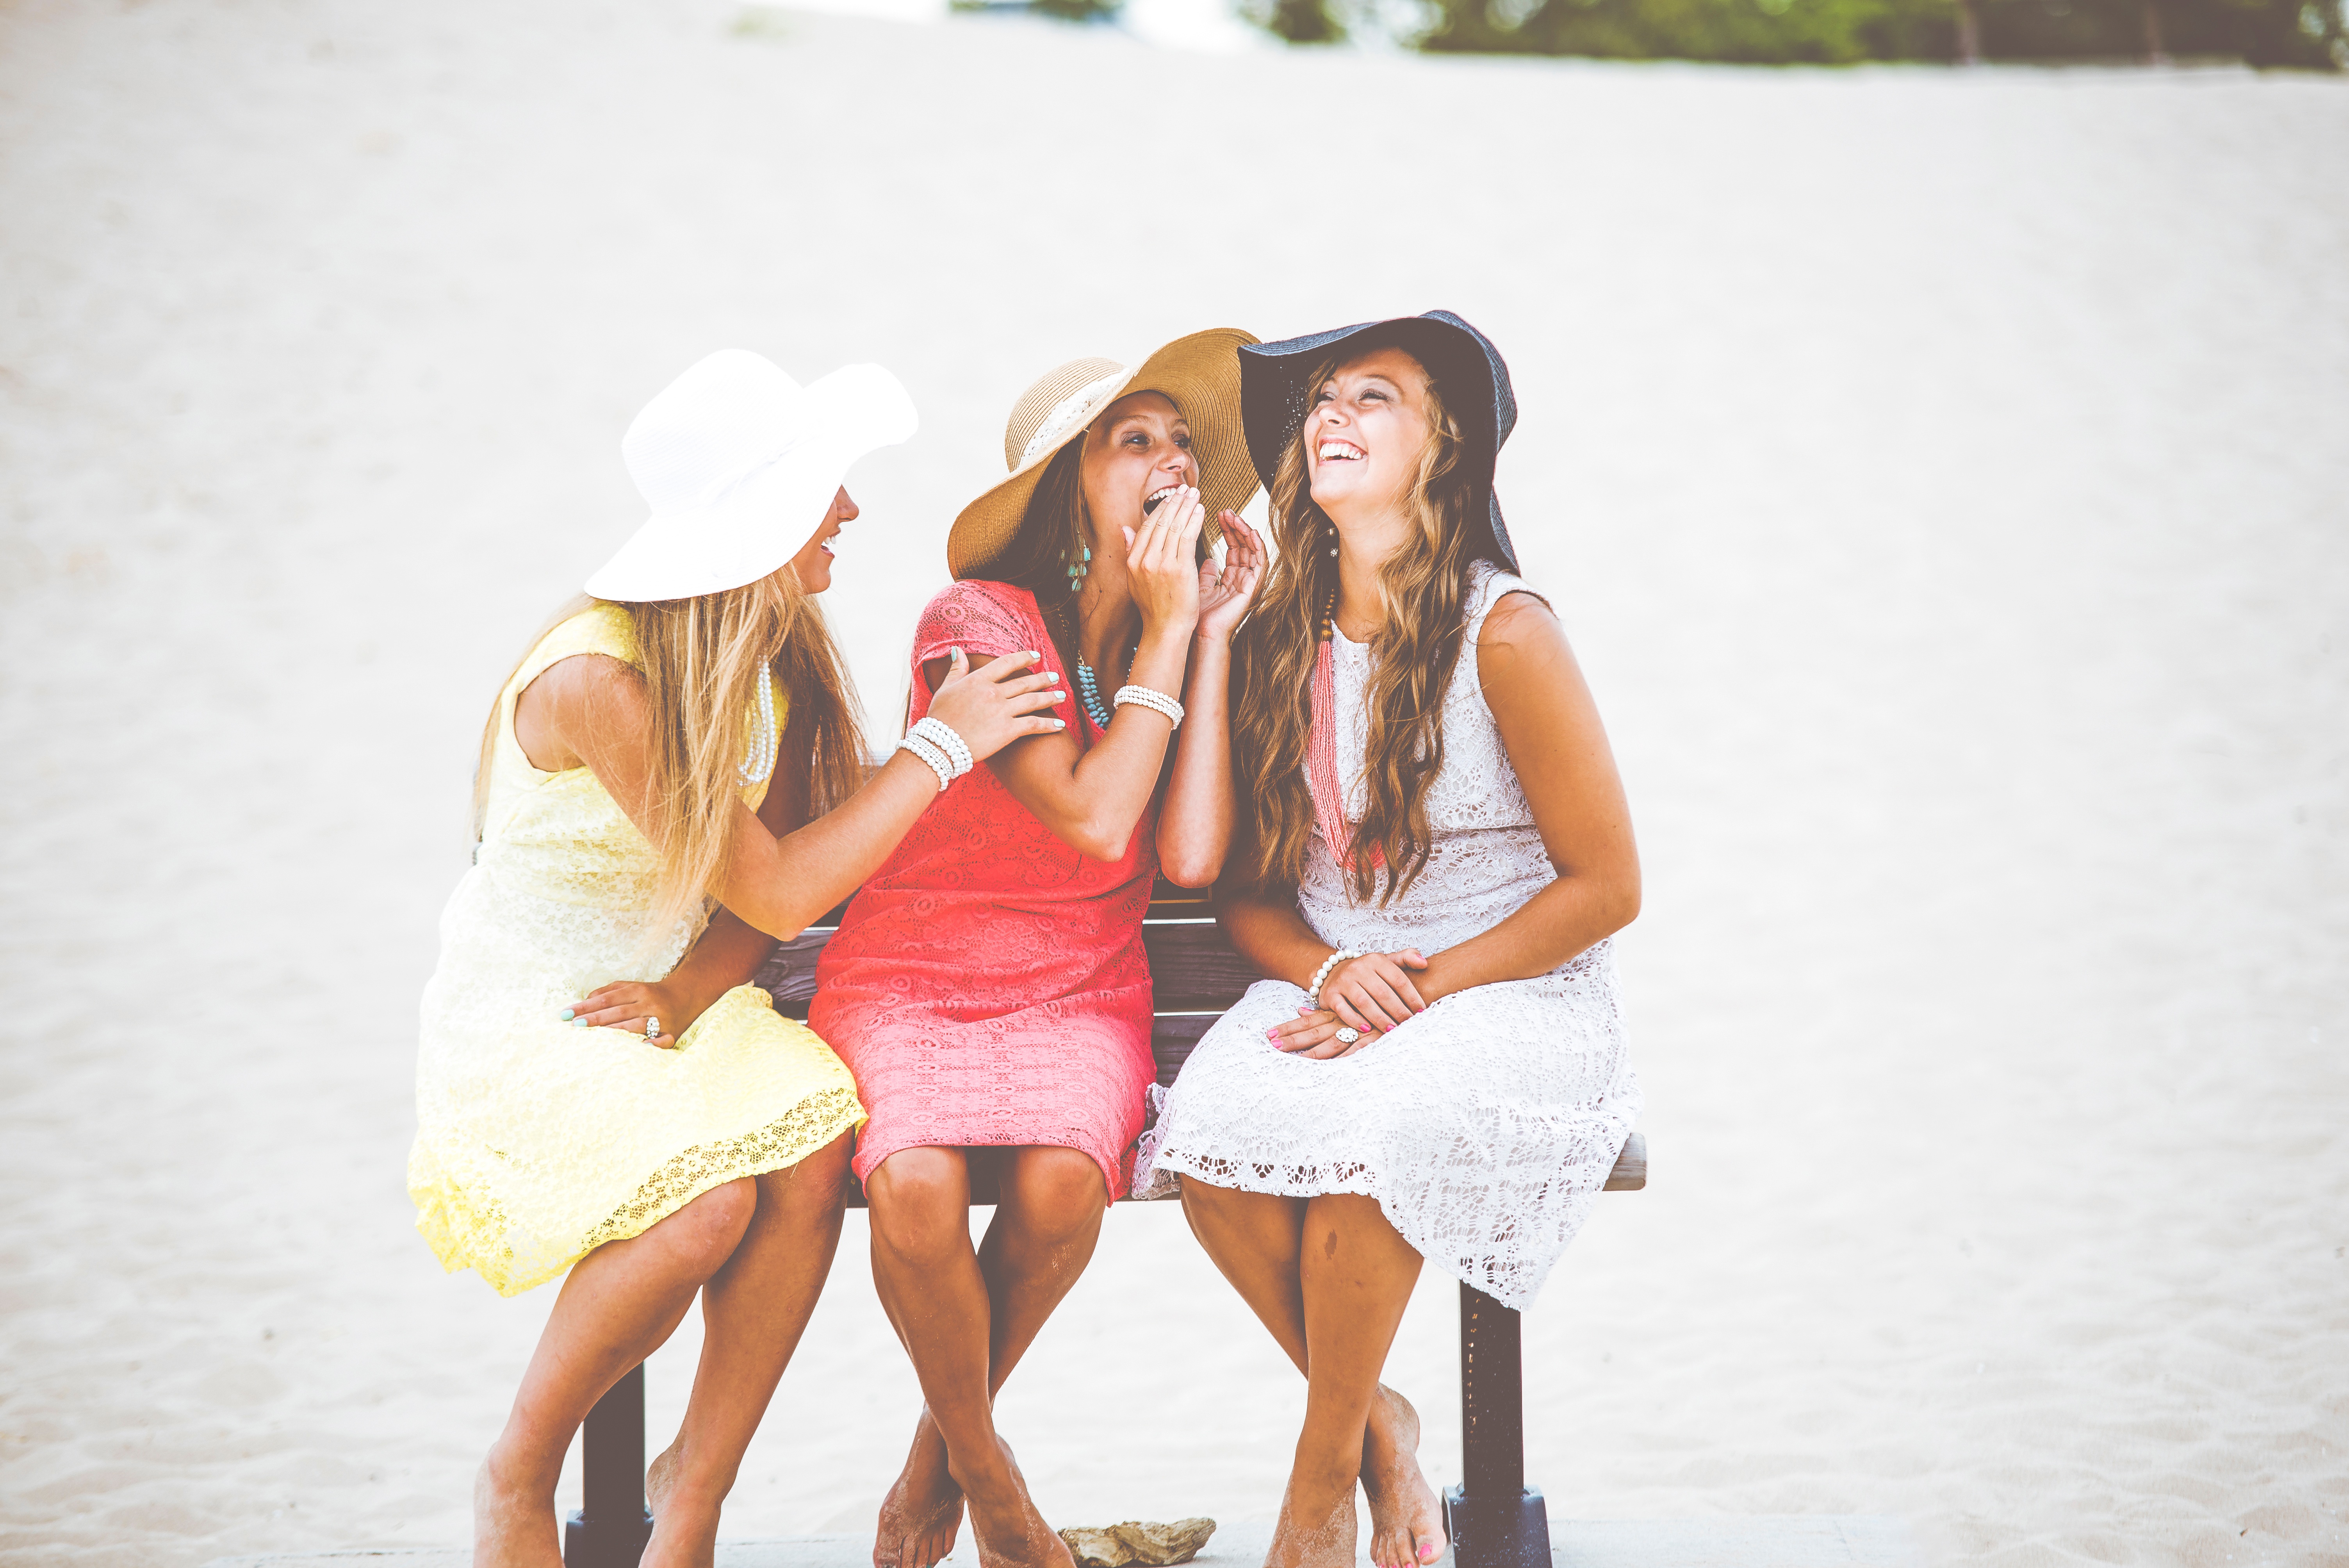
people, girl, woman, photography, model, spring, romance, hat, fashion, friend, dress, happy, photograph, beauty, interaction, photo shoot, portrait photography